O Amor Natural

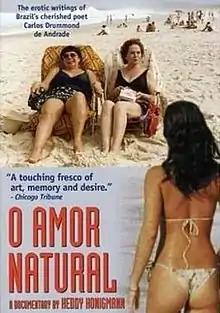

O Amor Natural is a 1996 Dutch documentary film directed by Heddy Honigmann. The film was shot in Rio de Janeiro, Brazil in Portuguese.